Armenian American Museum

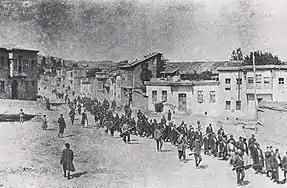
Ottoman military forces march Armenian men from Kharput to an execution site outside the city (March–June 1915).

Oral histories, including those of genocide survivors, will be critical to telling the story of Armenians, per Shushan Karapetian, deputy director of the USC Institute of Armenian Studies, and a member of the museum's permanent exhibition committee. These accounts will likely include survivor interviews preserved by the USC Shoah Foundation. Sedda Antekelian, an education and outreach specialist with the Shoah Foundation, and another member of the museum's permanent exhibition committee, has stated that oral histories that may be included can give voice to more contemporary issues, like the dual identity of Armenian Americans.